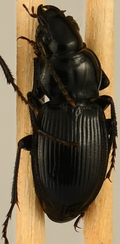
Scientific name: Cyclotrachelus torvus
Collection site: Northern Great Plains Research Laboratory Site (NOGP), plot NOGP_009